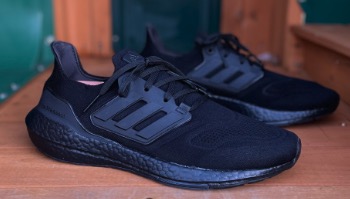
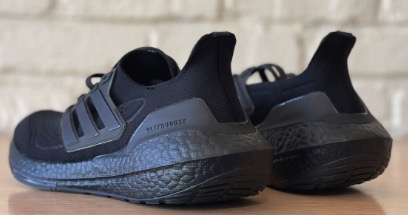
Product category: misc
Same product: yes